Jazz Jackrabbit (1994 video game)

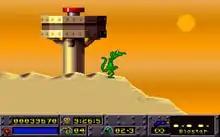
Jazz in his lizard form

Aside from bonuses, "Jazz" also features secret levels that can be accessed in specific areas of other levels once in every episode. Secret level signs feature the question mark instead of Devan's head portrait that must be shot. The current level is then considered completed and the secret level embarks. Levels themselves consist of an enormous "grant" area with numerous weapons and items to pick up. One level, however, features a mini-boss, while the player assumes control of Jazz in his sidekick bird form. Secret levels also feature a count-up upon completion that provides the player with extra score points.